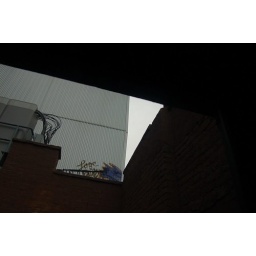
Not a lot of sky to be seen from my hotel room window in Manhattan.